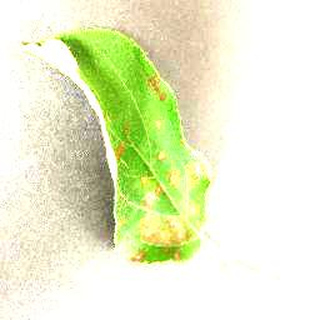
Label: apple_cedar_apple_rust